Phikzvirus

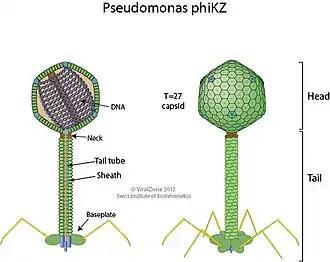
Schematic drawing of a "Pseudomonas virus phiKZ" virion (cross section and side view)

Phikzviruses are nonenveloped, with a head and tail. The head has icosahedral symmetry (T=27), with a relatively large diameter of about 140 nm. The tail is around 160 nm long, 35 nm wide.